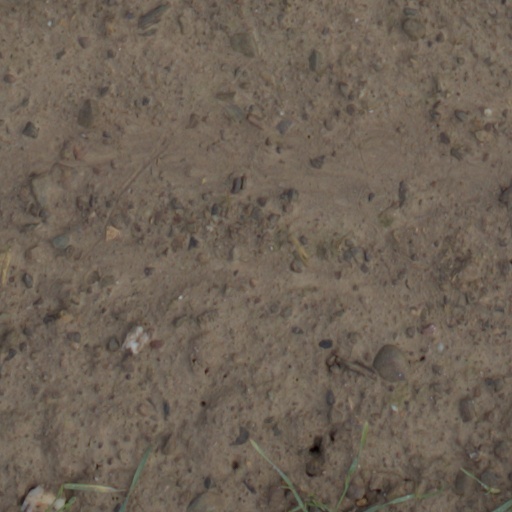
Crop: wheat